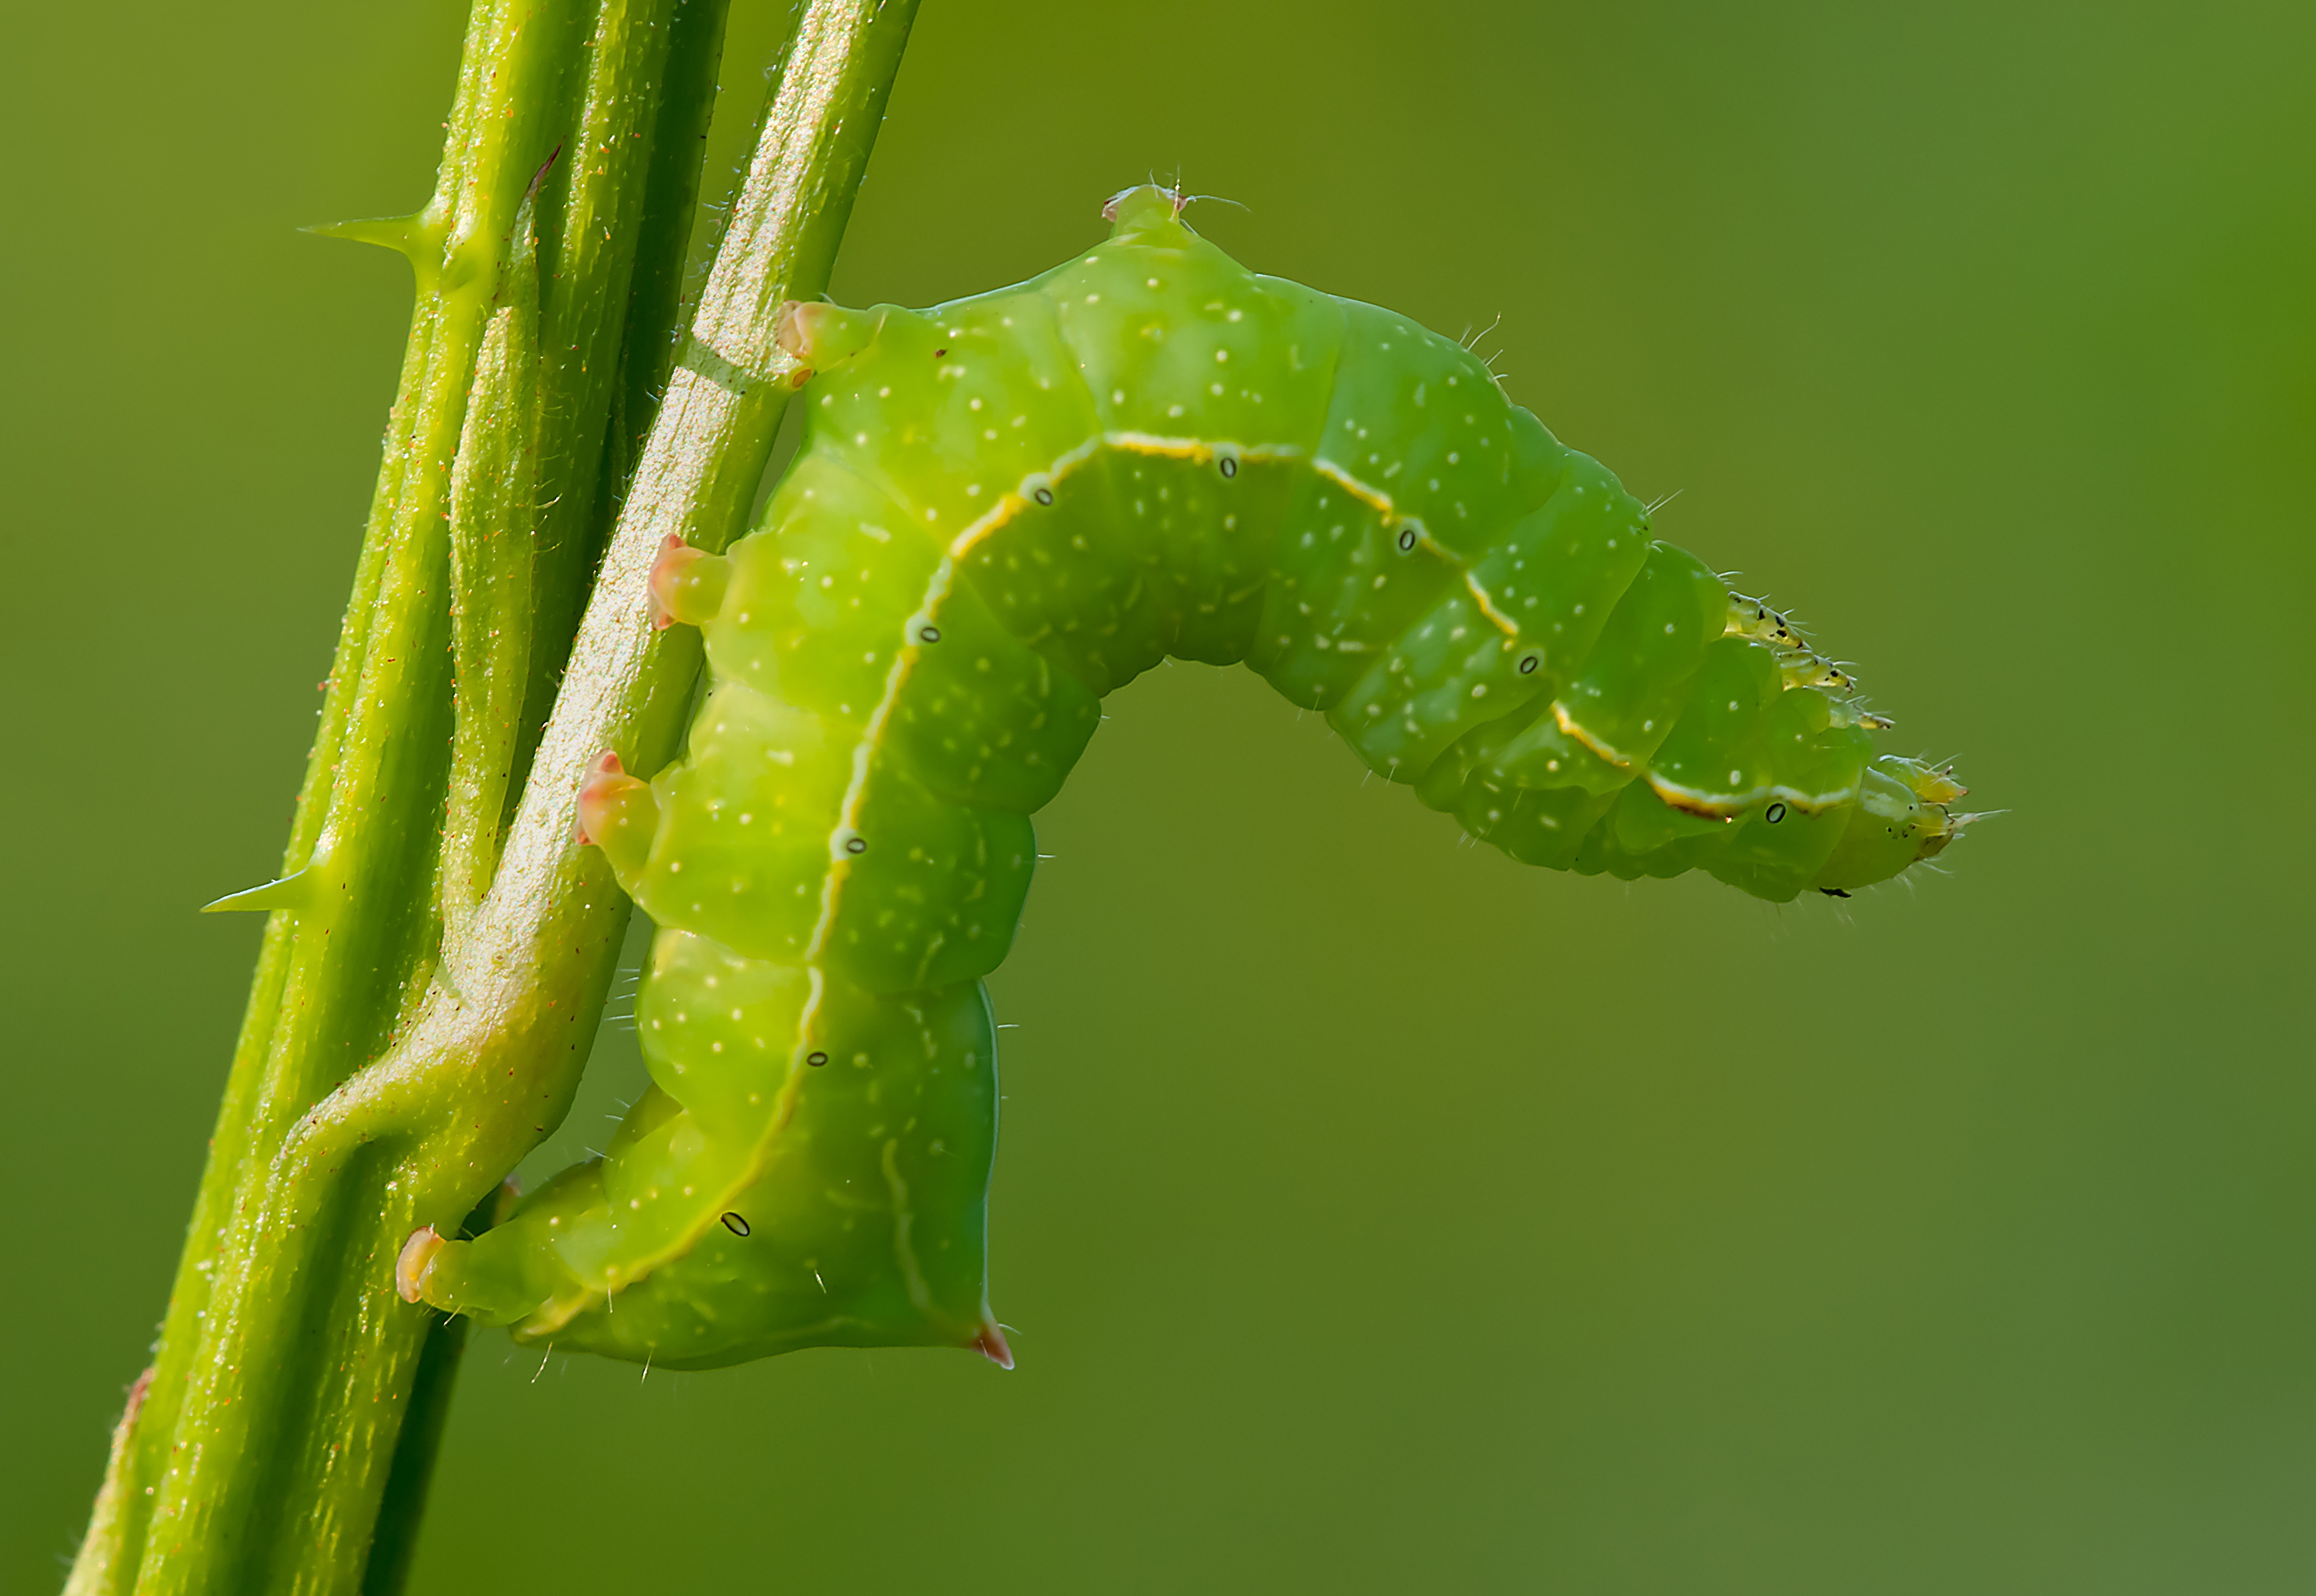
nature, photography, leaf, green, insect, close, fauna, invertebrate, caterpillar, close up, mantis, larva, macro photography, arthropod, plant stem, moths and butterflies, svensson's pyramid owl, amphipyra berbera